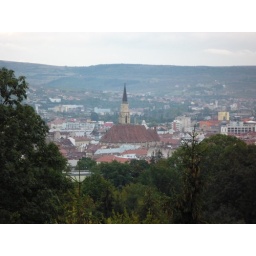
View from the water tower in the botanical garden